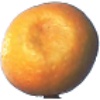
Label: kumquats